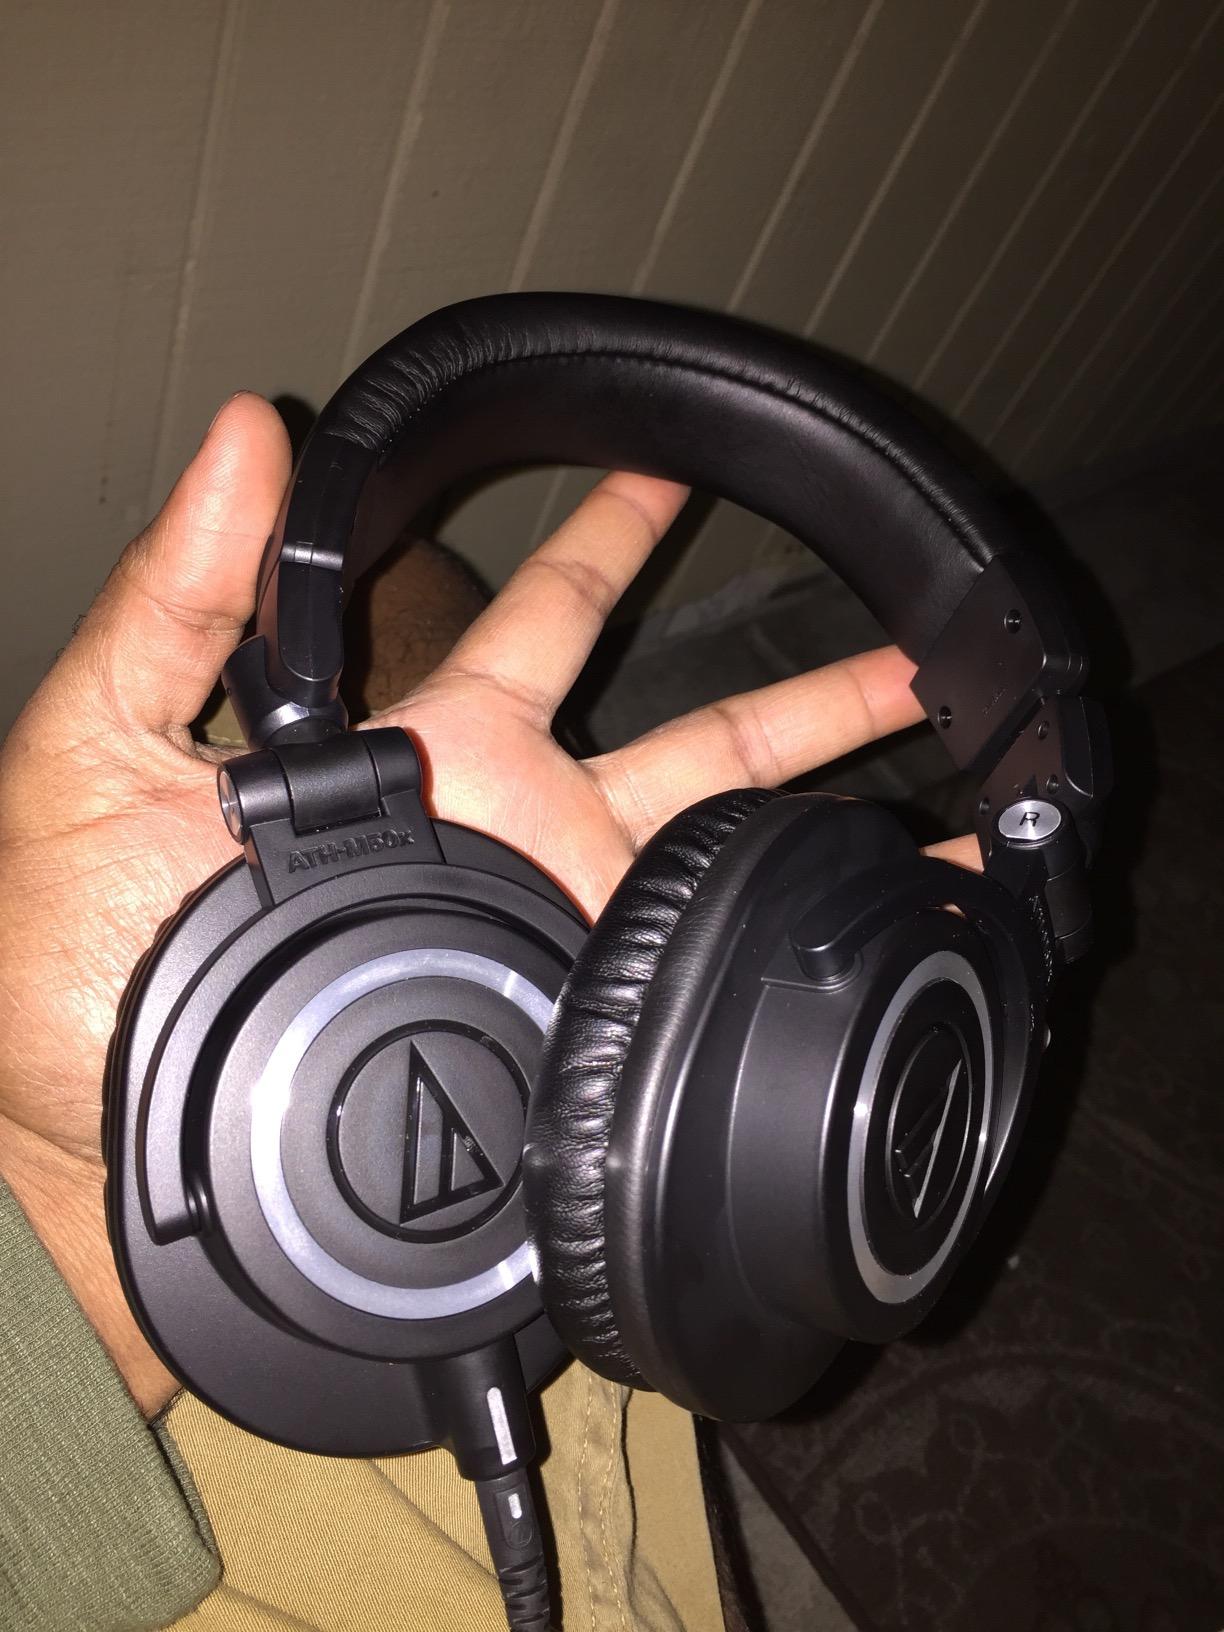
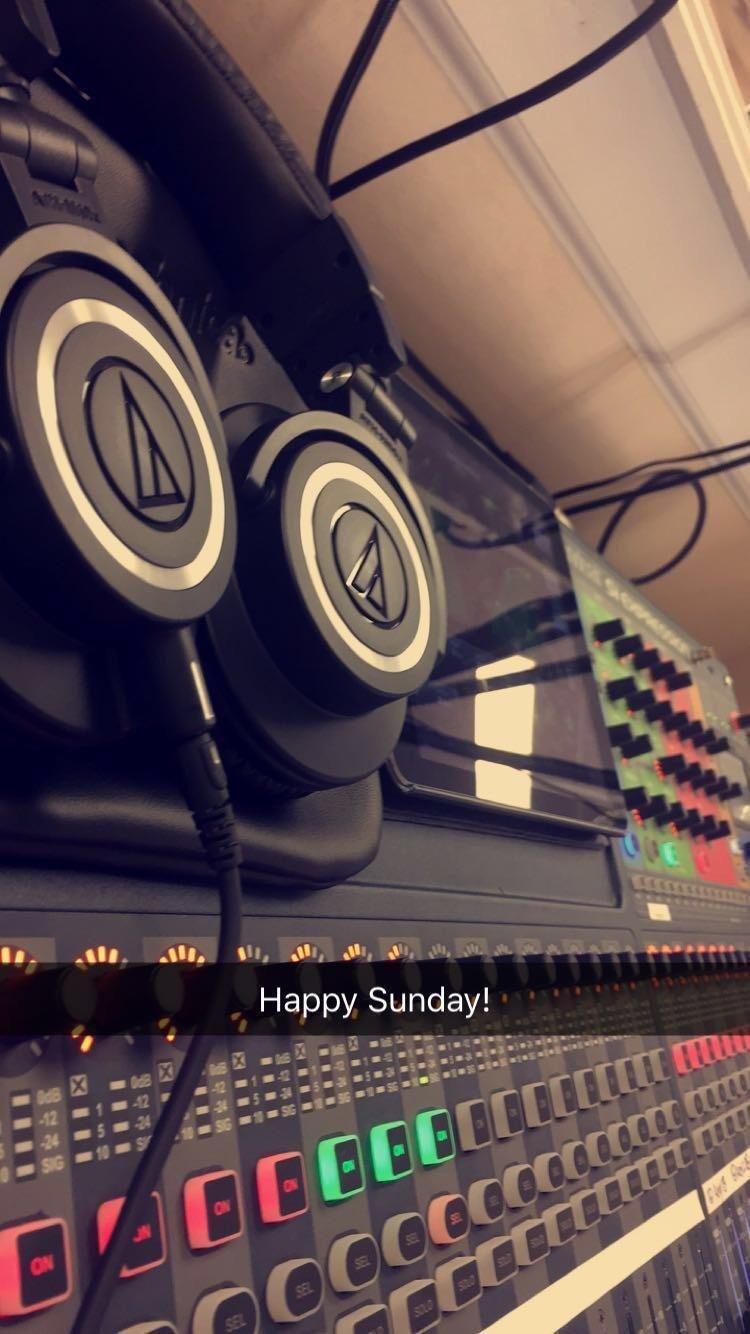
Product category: headphones
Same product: yes